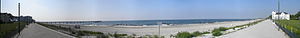
Bad Doberan / Se også
:Image:Heiligendamm Beach Panorama.jpg